Tropico 5

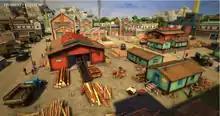
In-game screenshot of a lumber mill

There are a number of additions to the "Tropico 5" game mechanics from the previous iteration of the series, notably the ability to advance to a new era if certain requirements are met; such as having written the constitution of Tropico. Tropico 5 includes 4 different eras, starting from Colonial Era, World Wars, Cold War and progressing up to Modern Times which allows progress from the 19th to the 21st century. Another gameplay mechanic is 'El Presidente' now has a dynastic family which will be present on the island. The trading, research, renovation and exploration features have also been overhauled. With multiplayer, diplomacy allows the players to share resources, construction workers, and electricity. Additionally, they are able to help each other with cash. Finally, players are able to compete and even declare war on each other.